History of birth control

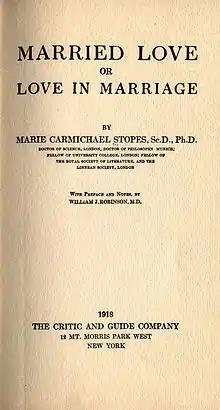
Cover of Marie Stopes's bestseller, "Married Love".

Starting in the 1880s, birth rates began to drop steadily in the industrialized countries, as women married later and families in urban living conditions increasingly favoured having fewer children. This trend was particularly acute in the United Kingdom, where birth rates declined from almost 35.5 births per 1,000 in the 1870s to about 29 per 1,000 by 1900. While the cause is uncertain, the 29% decline within a generation shows that the birth control methods Victorian women used were effective. Many women were educated about contraception and how to avoid pregnancy. While the rhythm method was not yet understood, condoms and diaphragms made of vulcanized rubber were reliable and inexpensive.